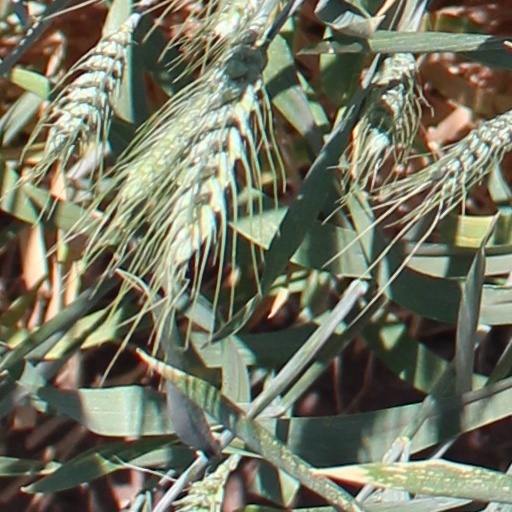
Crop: wheat